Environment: real
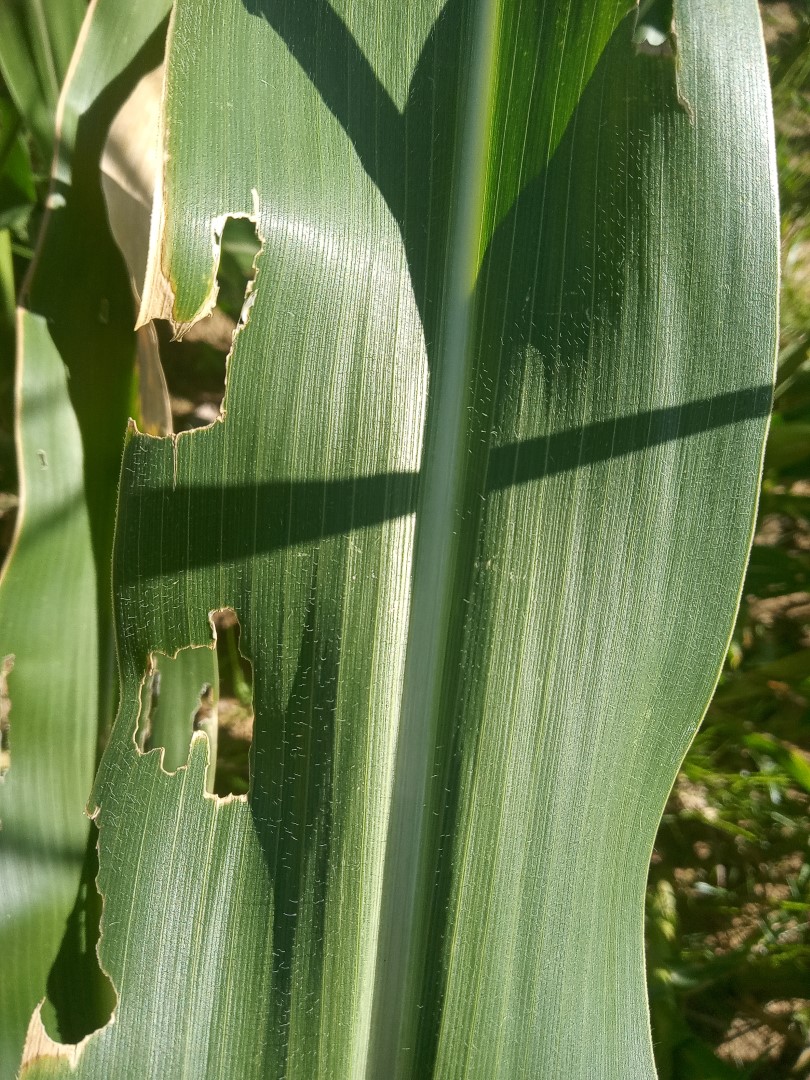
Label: fall_armyworm